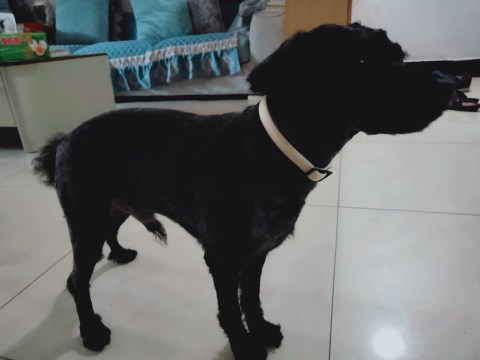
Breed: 7449-n000128-teddy